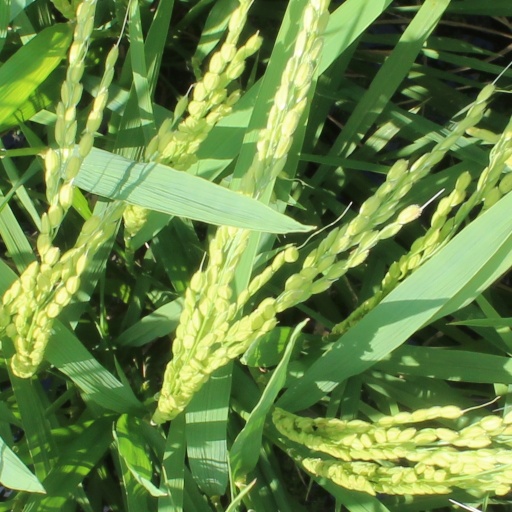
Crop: rice